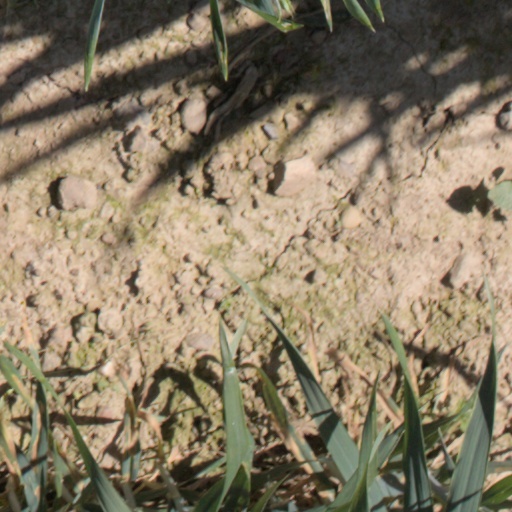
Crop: wheat